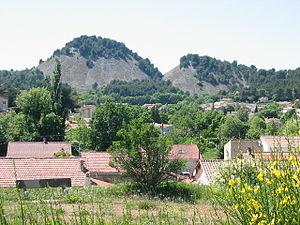
Les deux terrils et le hameau de Biver à Gardanne
Biver est un quartier de Gardanne, dans le département français des Bouches-du-Rhône. C'est une ancienne cité minière.
Les mines de charbon en France sont l'ensemble des charbonnages situés en France. L'extraction du charbon de terre est très ancienne et remonte au moins au Moyen Âge mais connaîtra un développement important à la fin du XVIIIᵉ siècle et surtout pendant la révolution industrielle dans la seconde moitié du XIXᵉ siècle. Notons que la France, malgré ses richesses n'a jamais été auto-suffisante en charbon et que même au summum de la production dans les années 1960, elle a toujours importé du charbon étranger.
Le bassin minier de Provence correspond à un territoire exploité pour son gisement de lignite pendant près de trois siècles. Le gisement est situé dans les Bouches-du-Rhône en région PACA dans le Sud-Est de la France, principalement autour de Gardanne entre Aix-en-Provence et Marseille. L'exploitation minière a cessé totalement le 31 janvier 2003.